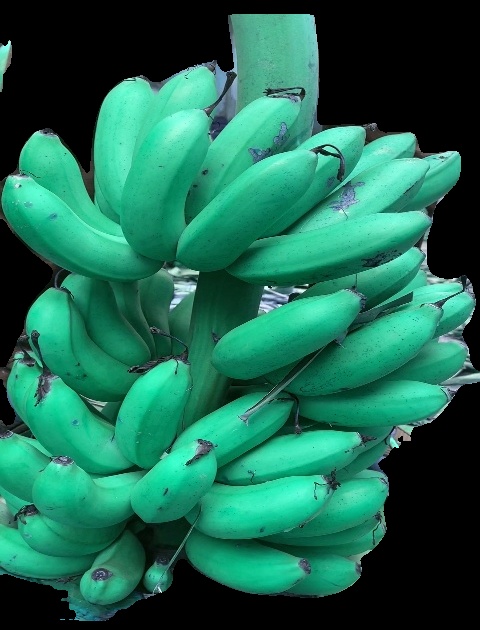
Variety: rasbale
Grade: grade1